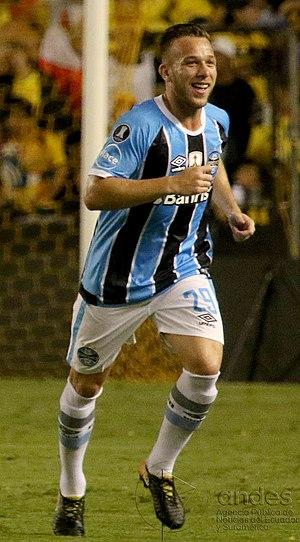
La saison 2018-2019 du FC Barcelone est la 120ᵉ depuis la fondation du FC Barcelone. Elle fait suite à la saison 2017-2018 qui a vu le Barça remporter le Championnat et la Coupe d'Espagne. Il s'agit de la deuxième saison d'Ernesto Valverde au poste d'entraîneur.